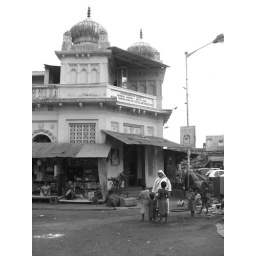
nun with street children in front of mother teresa's nirmal hriday home for the 'sick and dying destitutes'